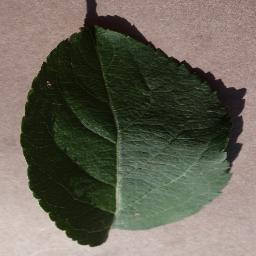
Label: Apple___healthy